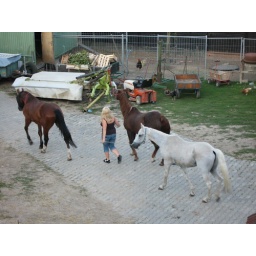
Bringing in the horses next door to the Ferebee's house in Schneidhain